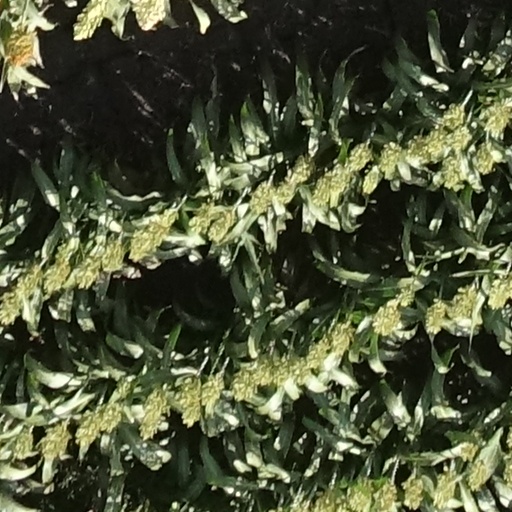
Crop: sorghum